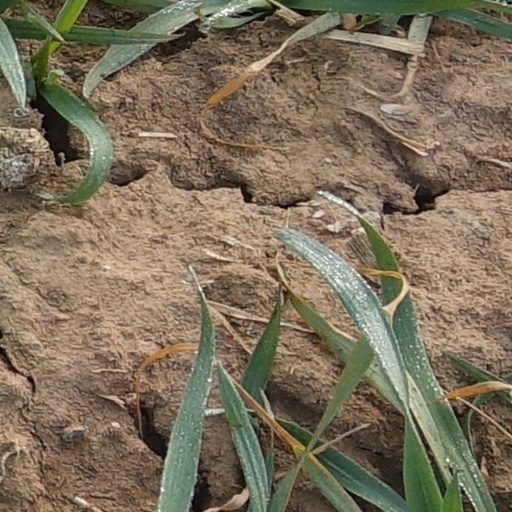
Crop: wheat